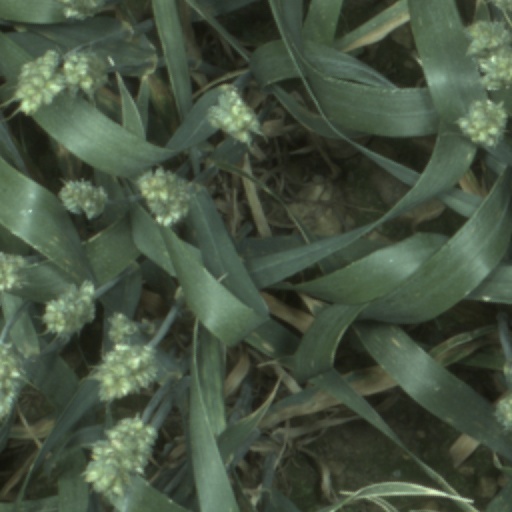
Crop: wheat